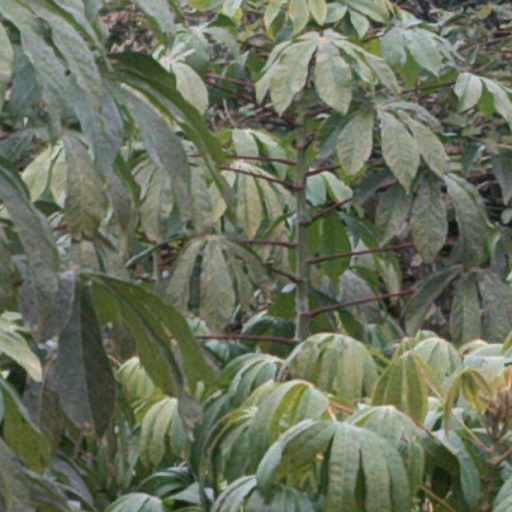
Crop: cassava